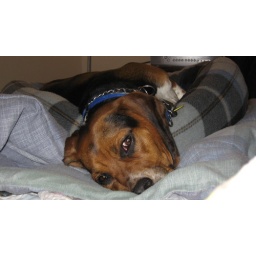
Buster being cute at home in Victorville.